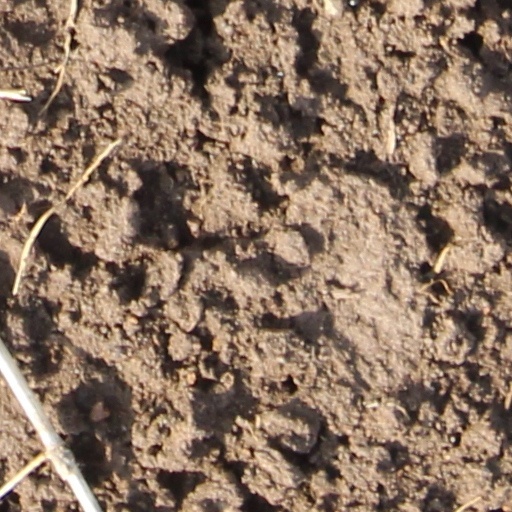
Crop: wheat